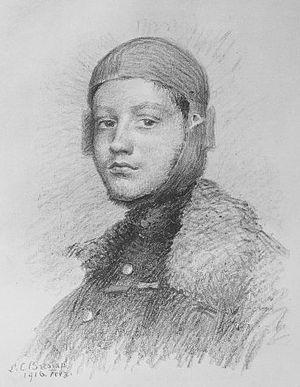
Louise Catherine Breslau, nom francisé de Maria Luise Katharina Breslau, née à Munich le 6 décembre 1856, et morte le 12 mai 1927 dans le 16ᵉ arrondissement de Paris, est une peintre allemande naturalisée suisse.